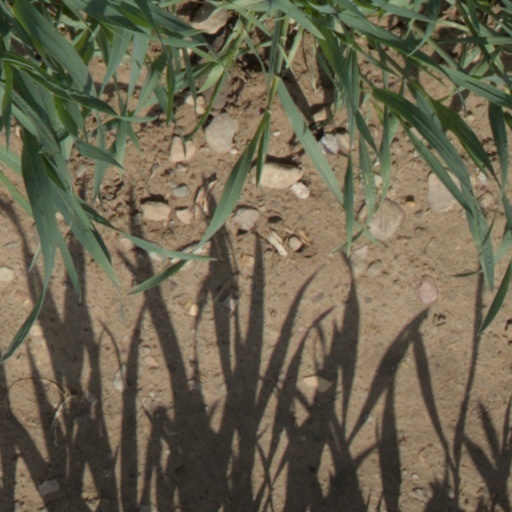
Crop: wheat